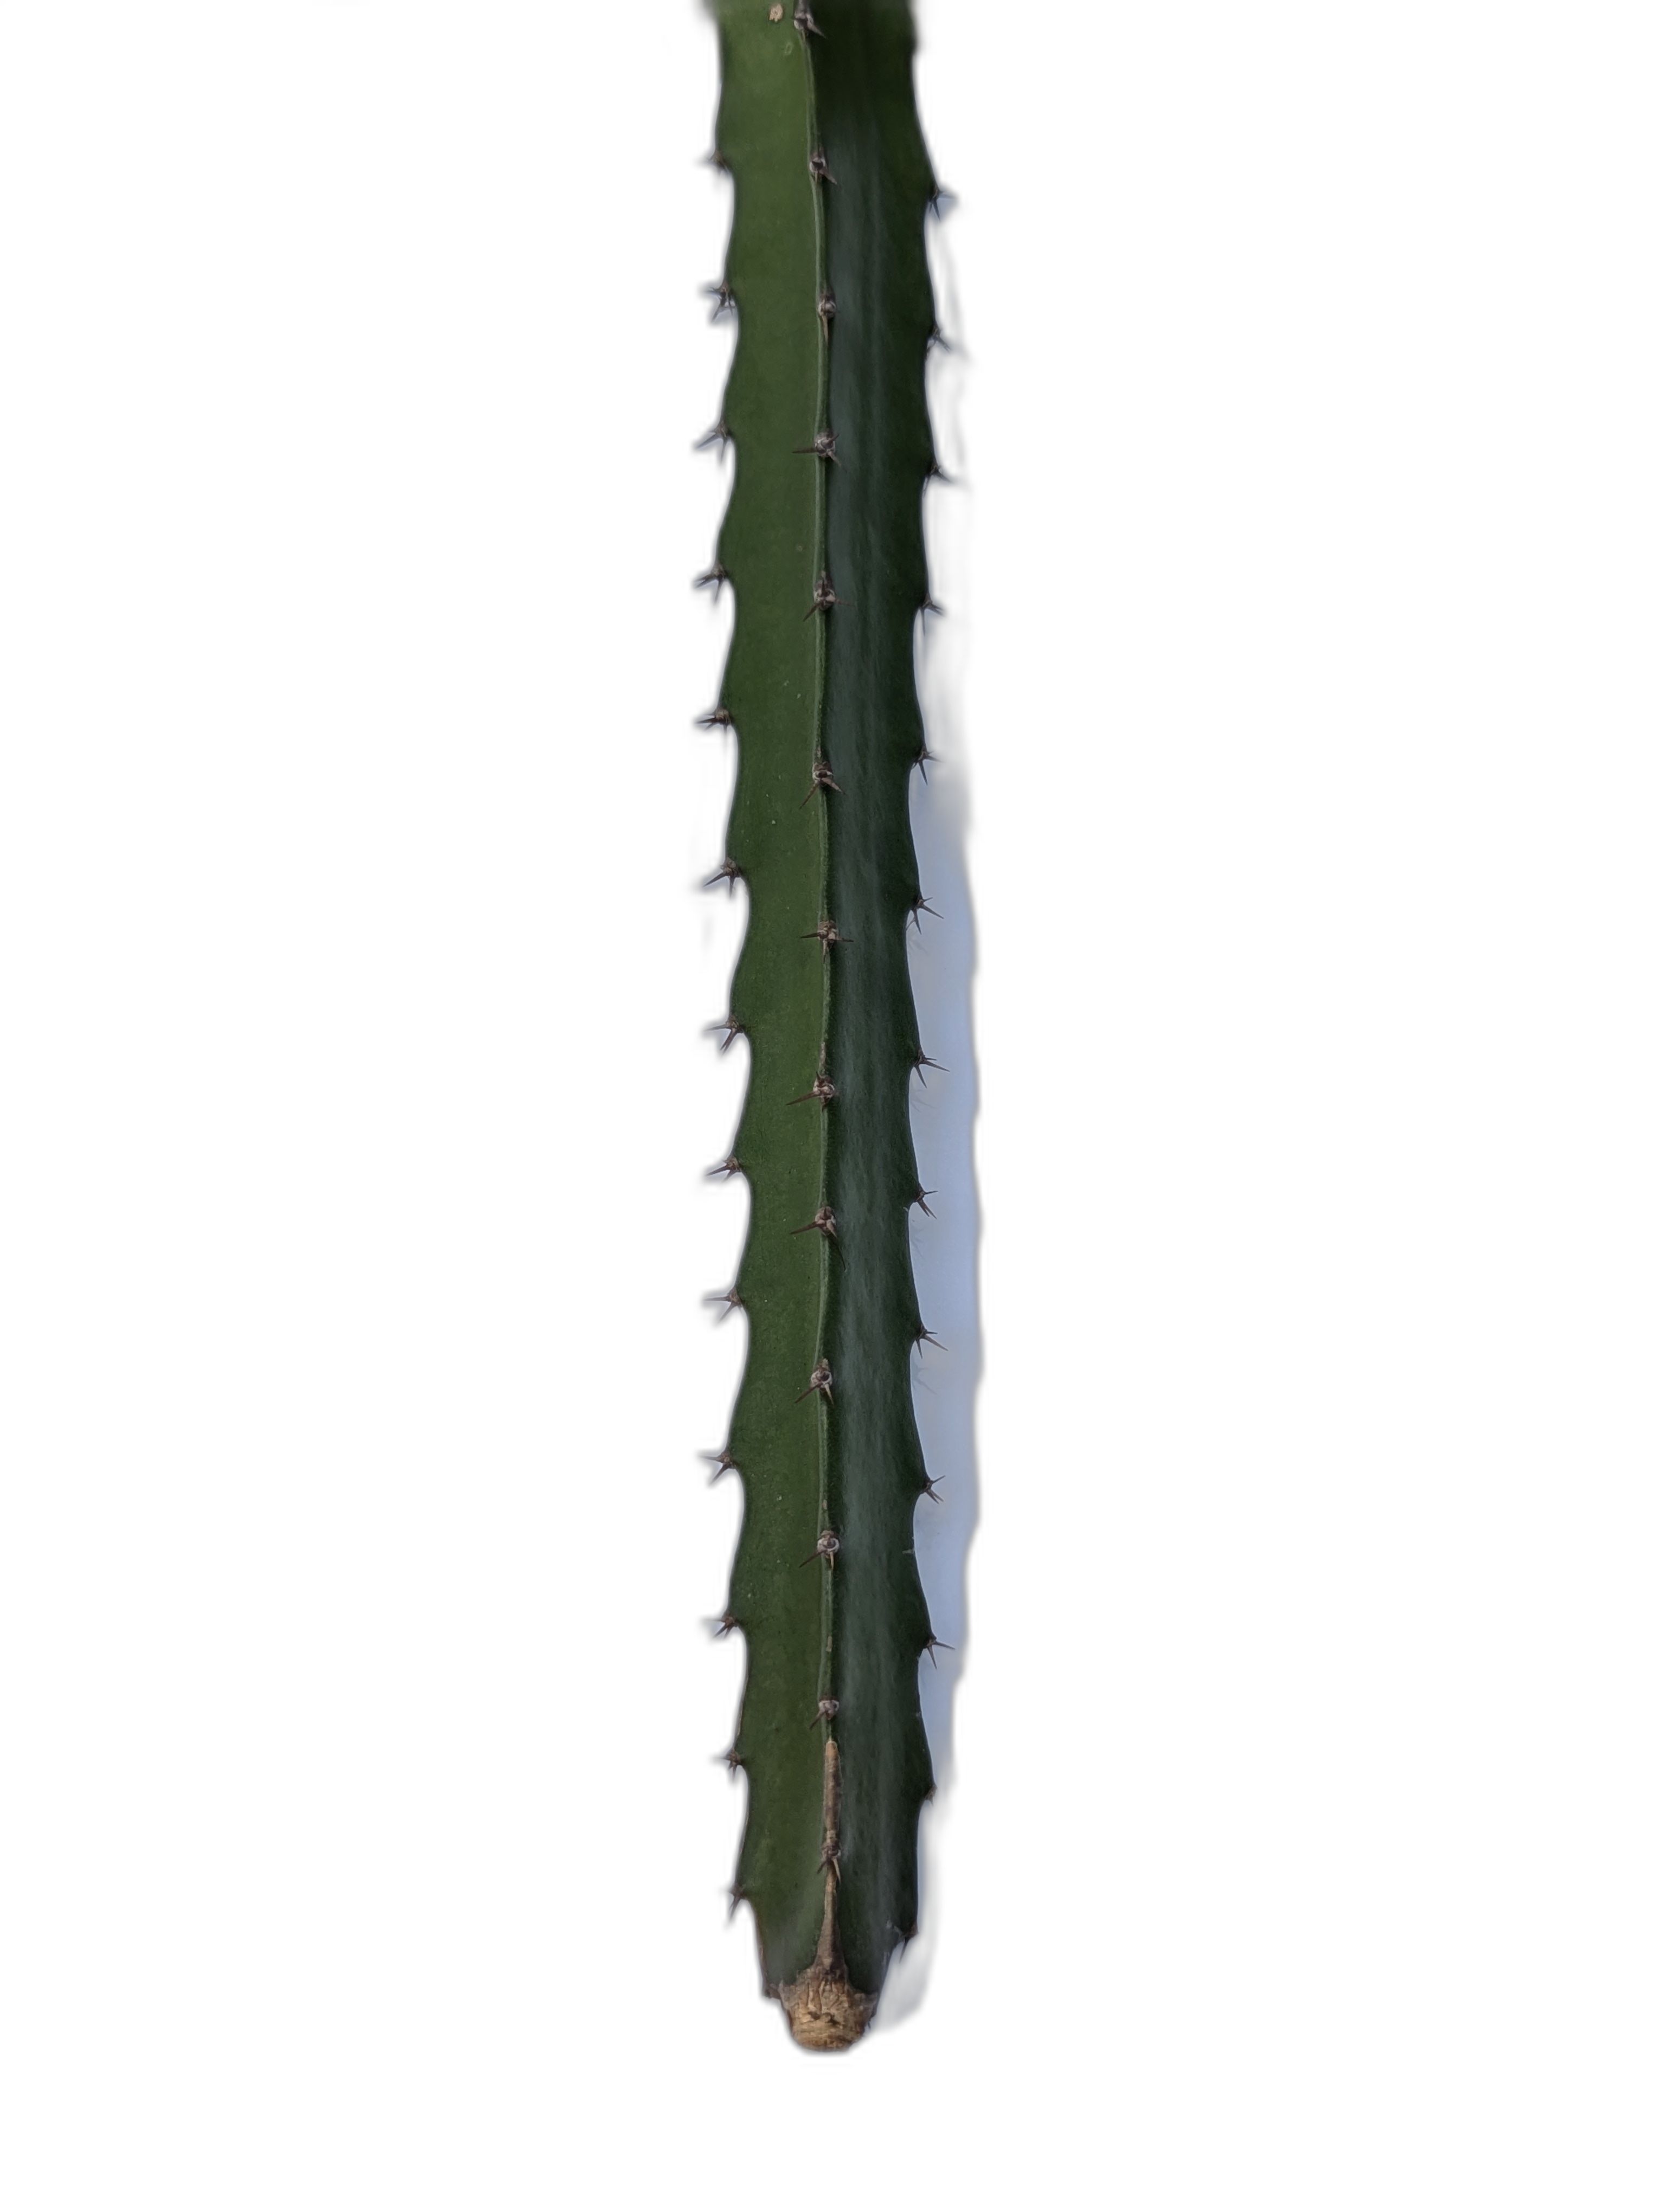
Label: Good leaf